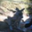
Label: kangaroo